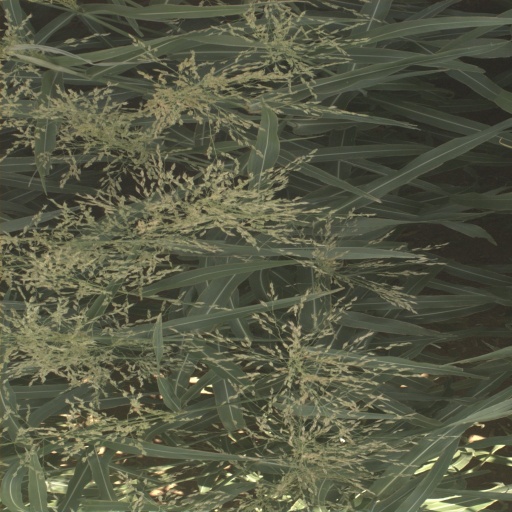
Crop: sorghum